Fayette Springs Hotel

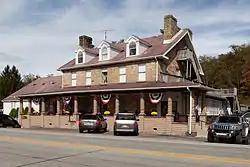

Fayette Springs Hotel, also known as Stone House Restaurant, is a historic inn and tavern located at Wharton Township, Fayette County, Pennsylvania. It was built about 1822, and is a -story, 5-bay, brick building with a center hall floor plan with Federal-style detailing. It has a -story, kitchen ell. It was built by Congressman Andrew Stewart (1791-1872). It served as a stop for 19th-century travelers on the National Road.